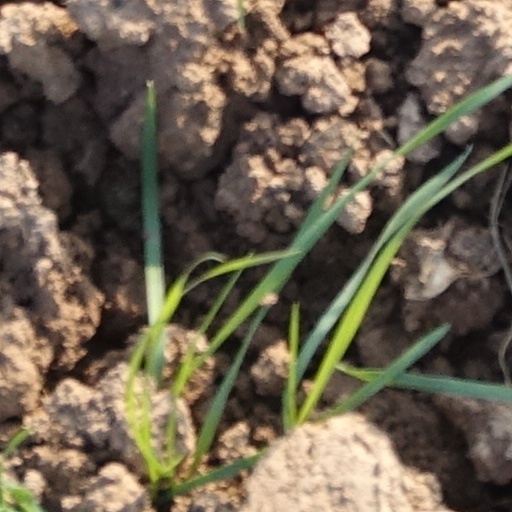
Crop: wheat